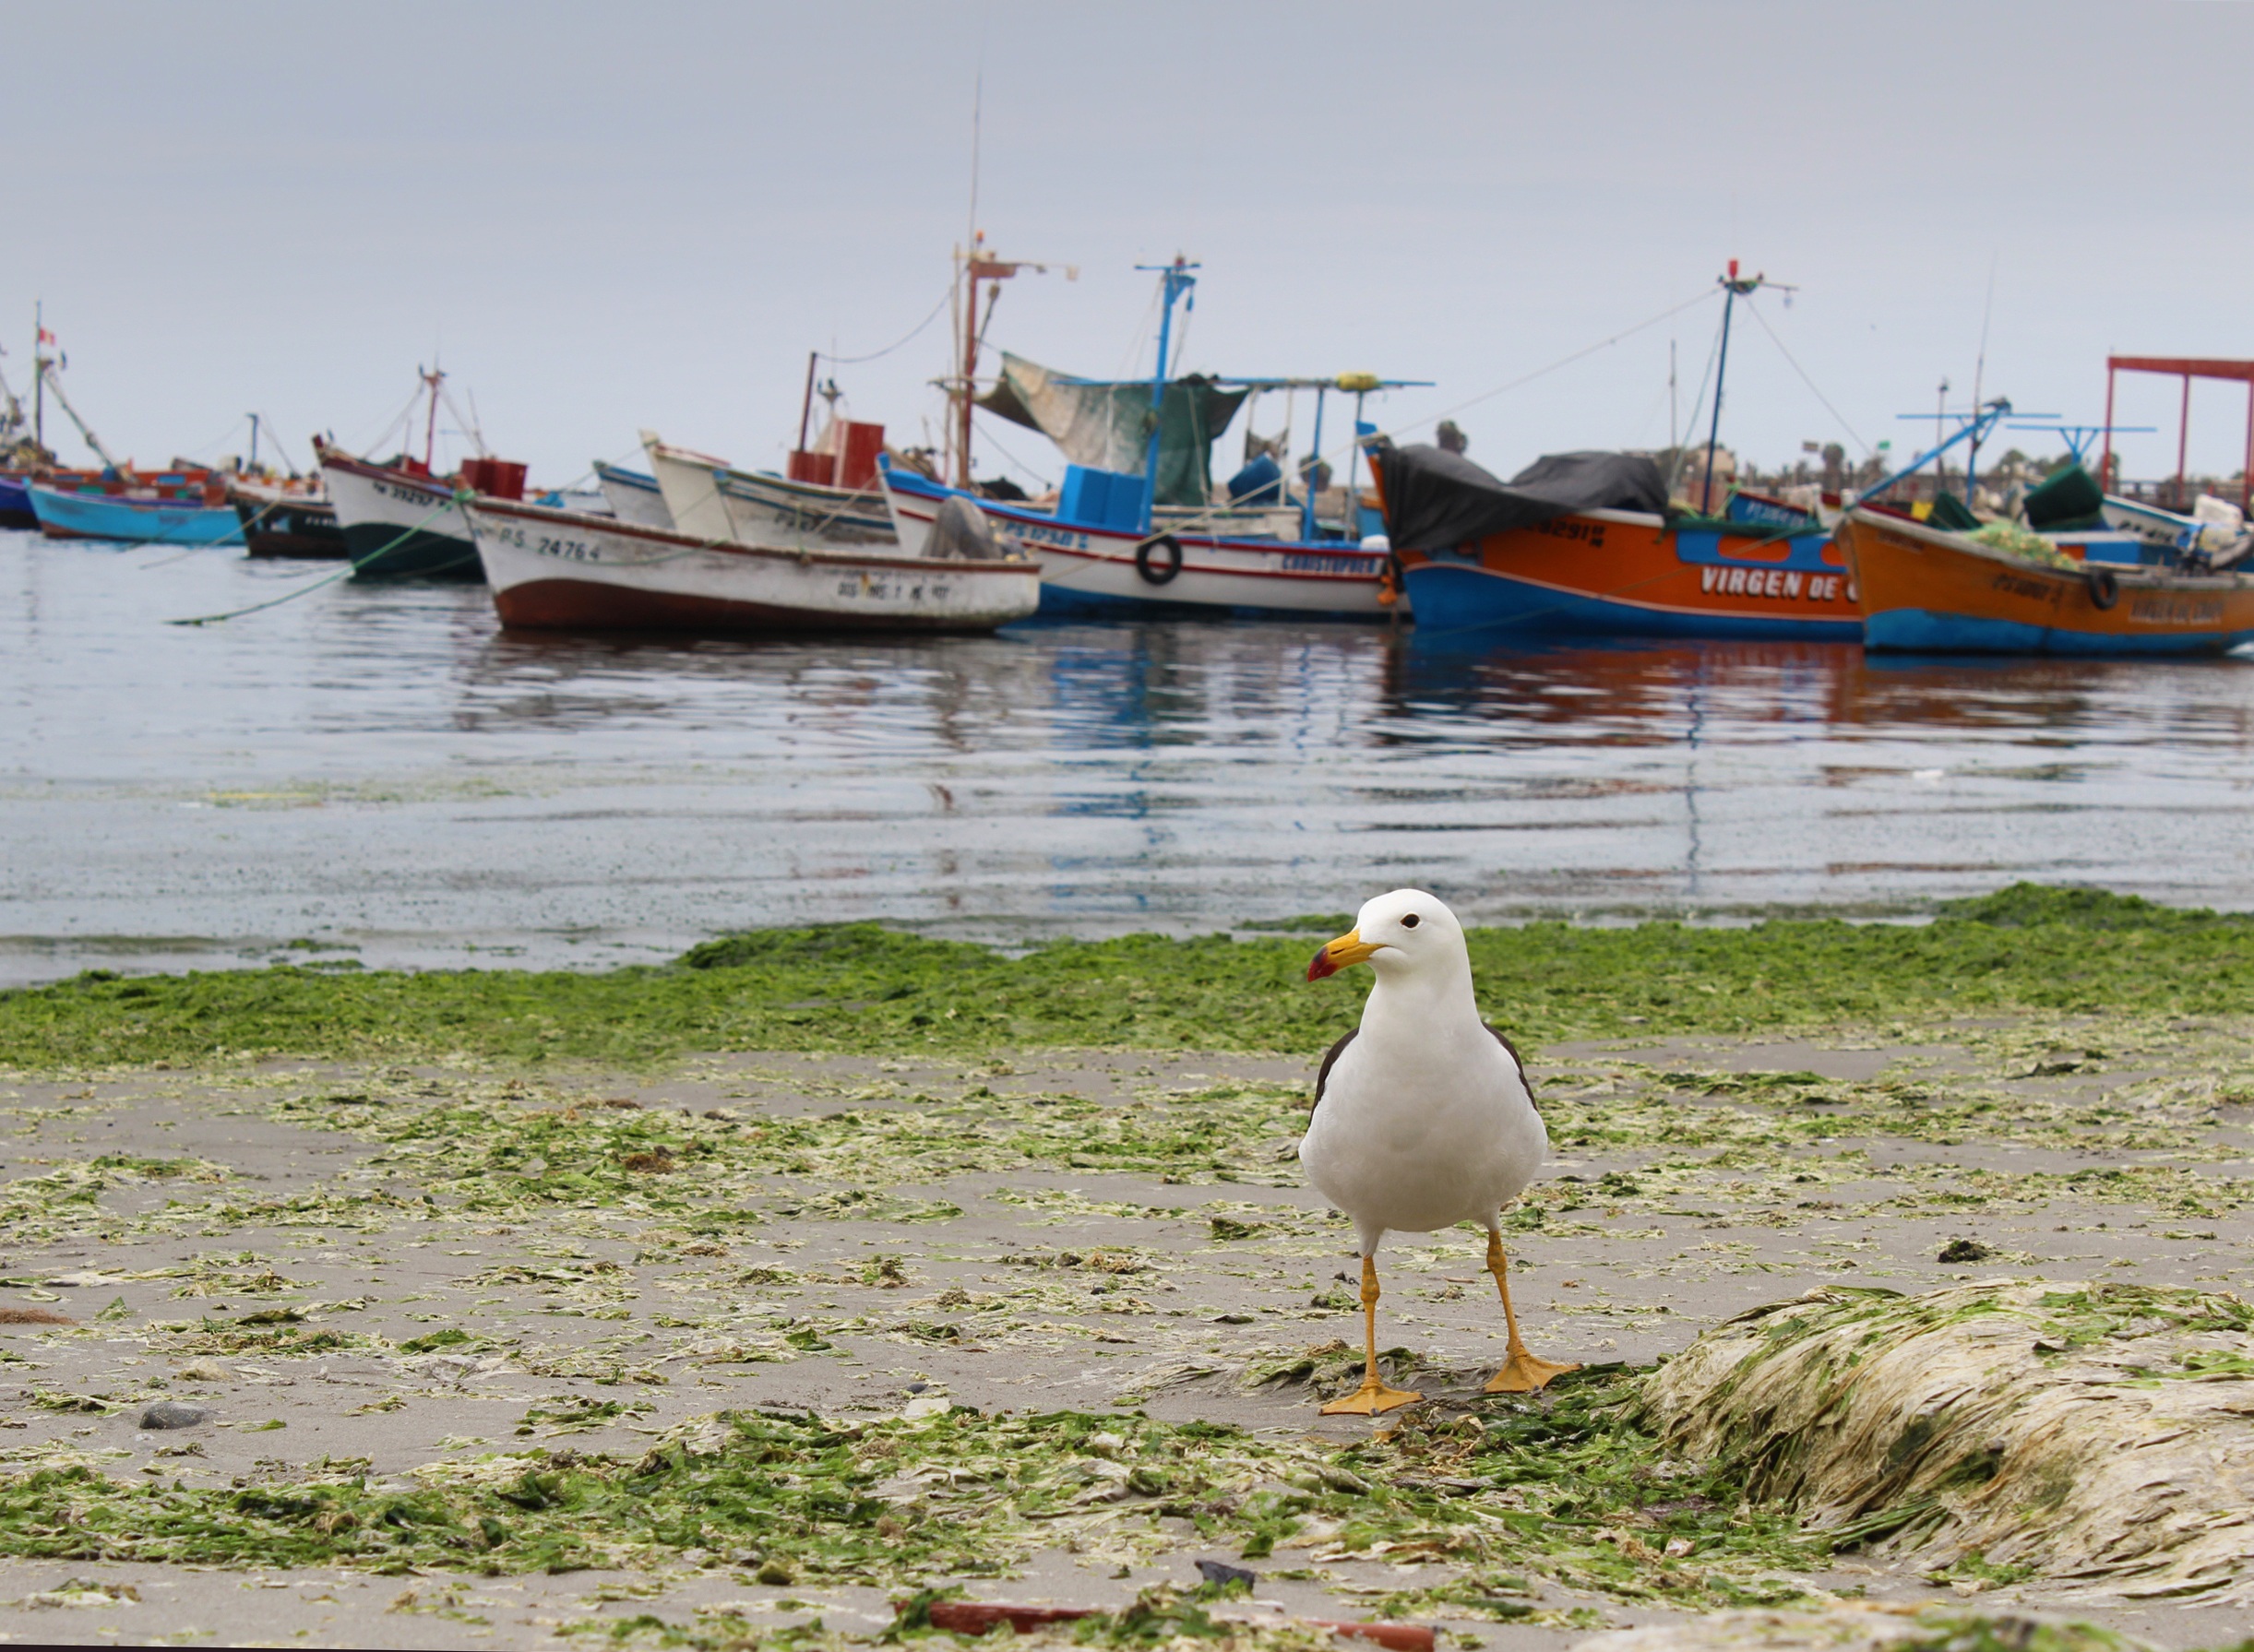
beach, sea, coast, water, sand, bird, boat, shore, wave, animal, seagull, spring, vehicle, fishing, bay, port, boating, boats, wings, costa, sea shore, ave, fishing vessel